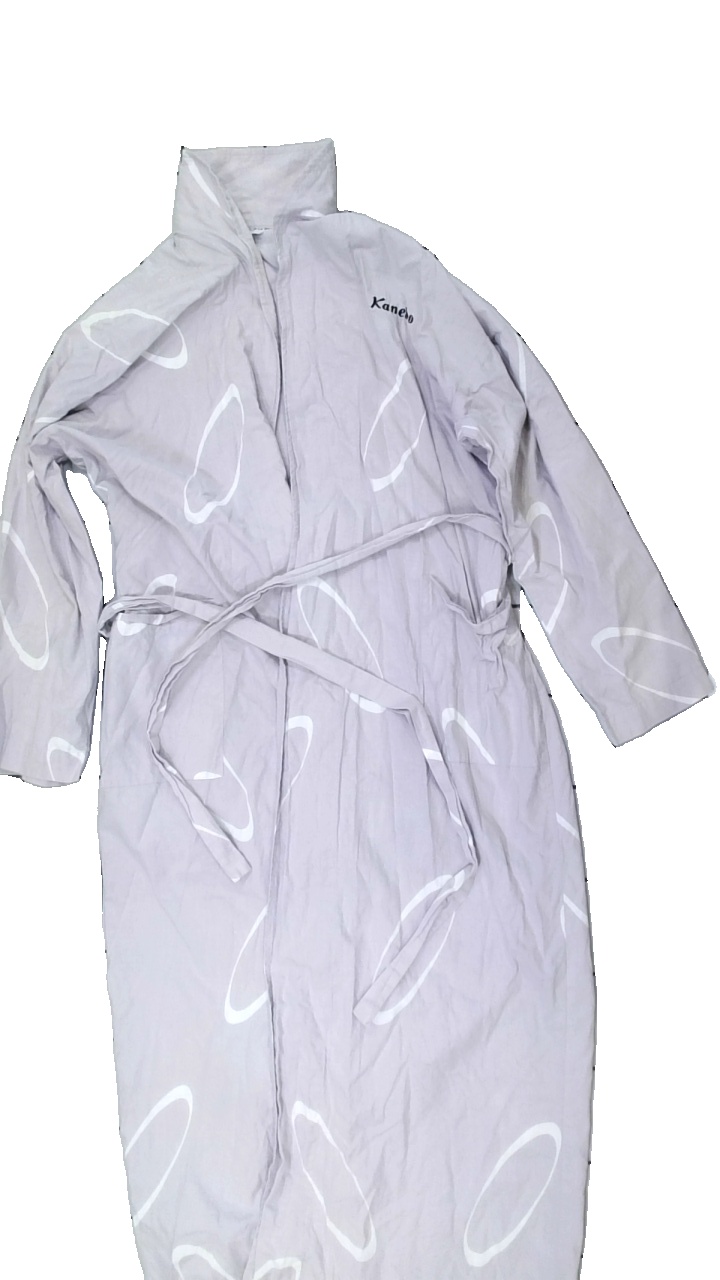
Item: Dress (Ladies)
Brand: Kanebo
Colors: Pink, White
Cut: Regular
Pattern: Other
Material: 100% cotton
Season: All
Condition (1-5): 2
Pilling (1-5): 1
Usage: Export
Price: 50-100